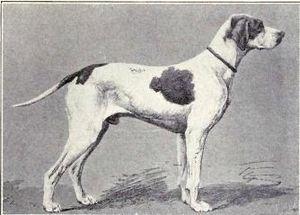
Le braque Saint-Germain est une race de chiens de chasse originaire de France qui tient son nom de la forêt de Saint-Germain-en-Laye. Il s'agit d'une variété de braque français à la robe blanche mouchetée d'orange et la seule race de braque dont la queue n'est jamais écourtée. Développée comme chien d'arrêt, demi-sang du pointer, c'est une race très populaire au XIXᵉ siècle.